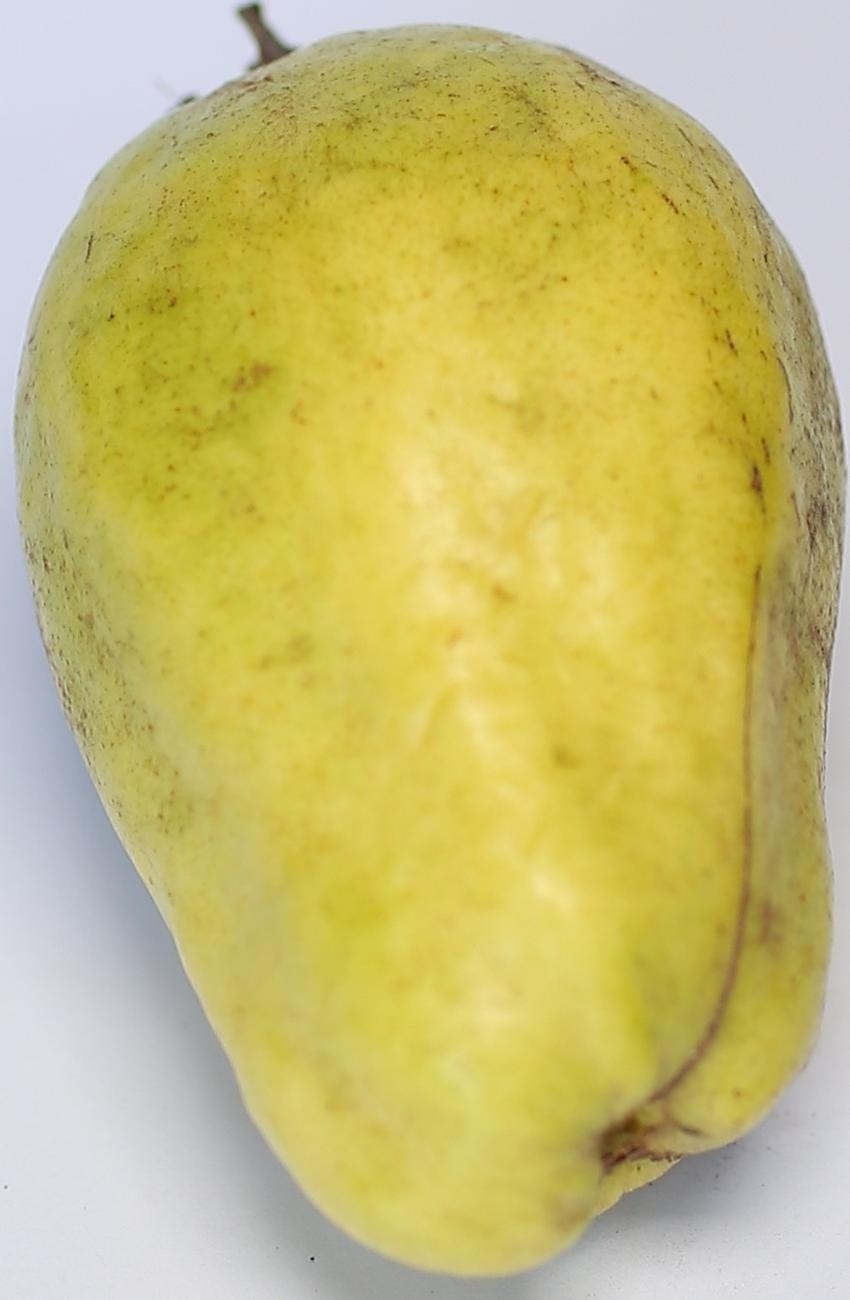
Maturity: mature-green
Variety: thadhrami